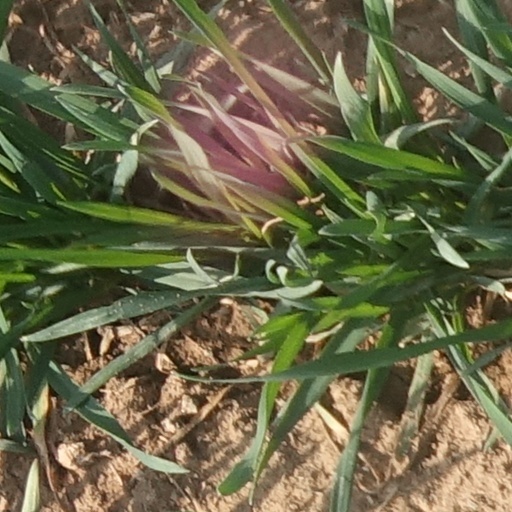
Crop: wheat